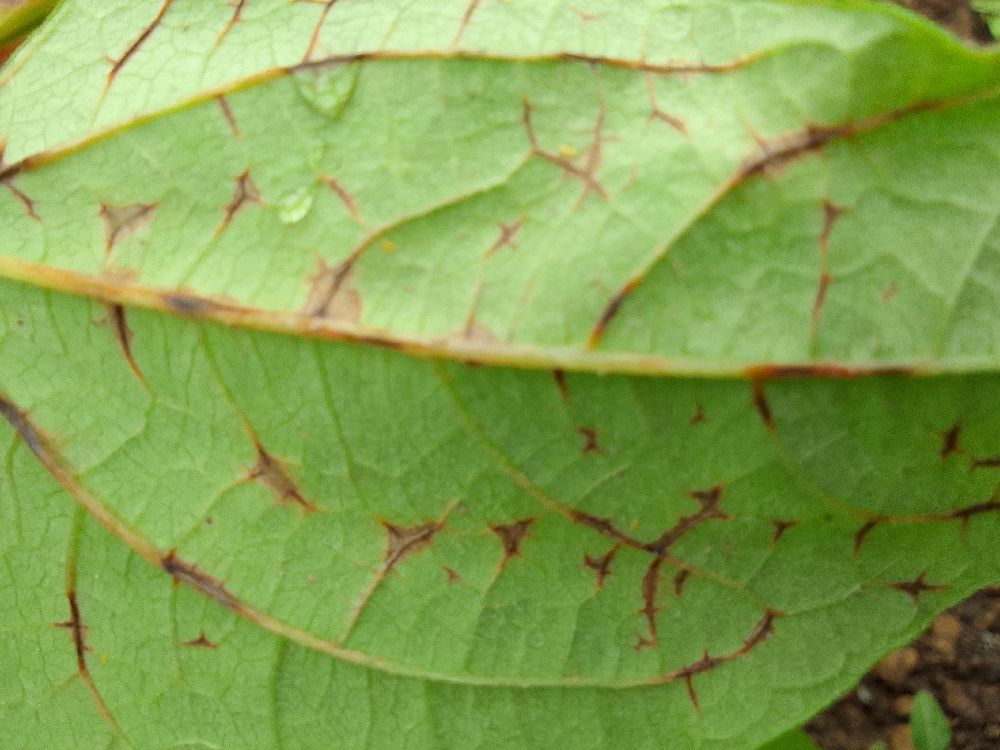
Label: anthracnose